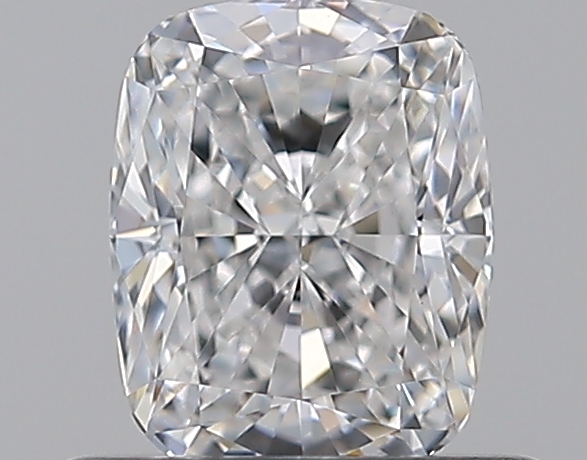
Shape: cushion
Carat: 0.71
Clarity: VVS2
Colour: E
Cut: VG
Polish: EX
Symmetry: VG
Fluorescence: M
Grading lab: GIA
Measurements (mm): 5.63 x 4.5 x 3.22